Ramsey, Minnesota

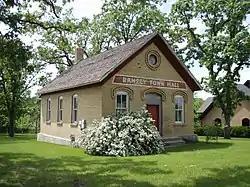
District No. 28 School, later the Ramsey Town Hall, is listed on the National Register of Historic Places.

As of the census of 2010, there were 23,668 people, 8,033 households, and 6,484 families living in the city. The population density was . There were 8,302 housing units at an average density of . The racial makeup of the city was 91.8% White, 2.8% African American, 0.4% Native American, 2.4% Asian, 0.8% from other races, and 1.7% from two or more races. Hispanic or Latino of any race were 2.4% of the population.